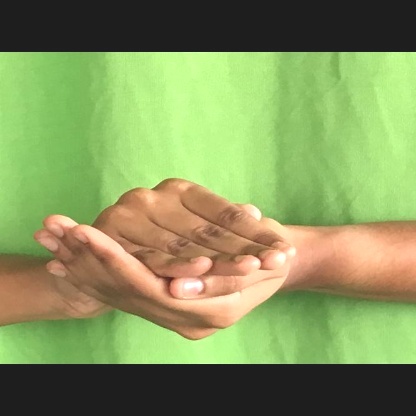
Mudra: Samputa